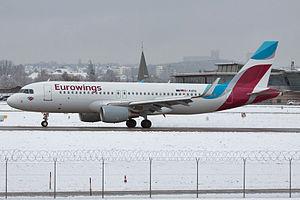
Eurowings GmbH est une compagnie aérienne allemande, basée à Düsseldorf. La compagnie est détenue par Lufthansa et faisait partie de Lufthansa Regional jusqu'en octobre 2014. Dès lors, elle assure des vols exclusivement pour Germanwings, compagnie à bas-prix filiale de Lufthansa.